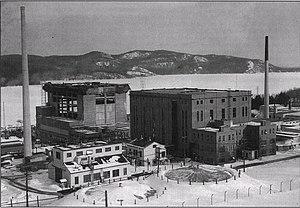
Le réacteur ZEEP est un réacteur nucléaire construit aux laboratoires nucléaires de Chalk River, en Ontario, Canada. Le réacteur est passé en régime critique pour la première fois le 5 septembre 1945 à 15 h 45. Il possède la distinction d'être le premier réacteur nucléaire à entrer en service à l'extérieur des États-Unis.